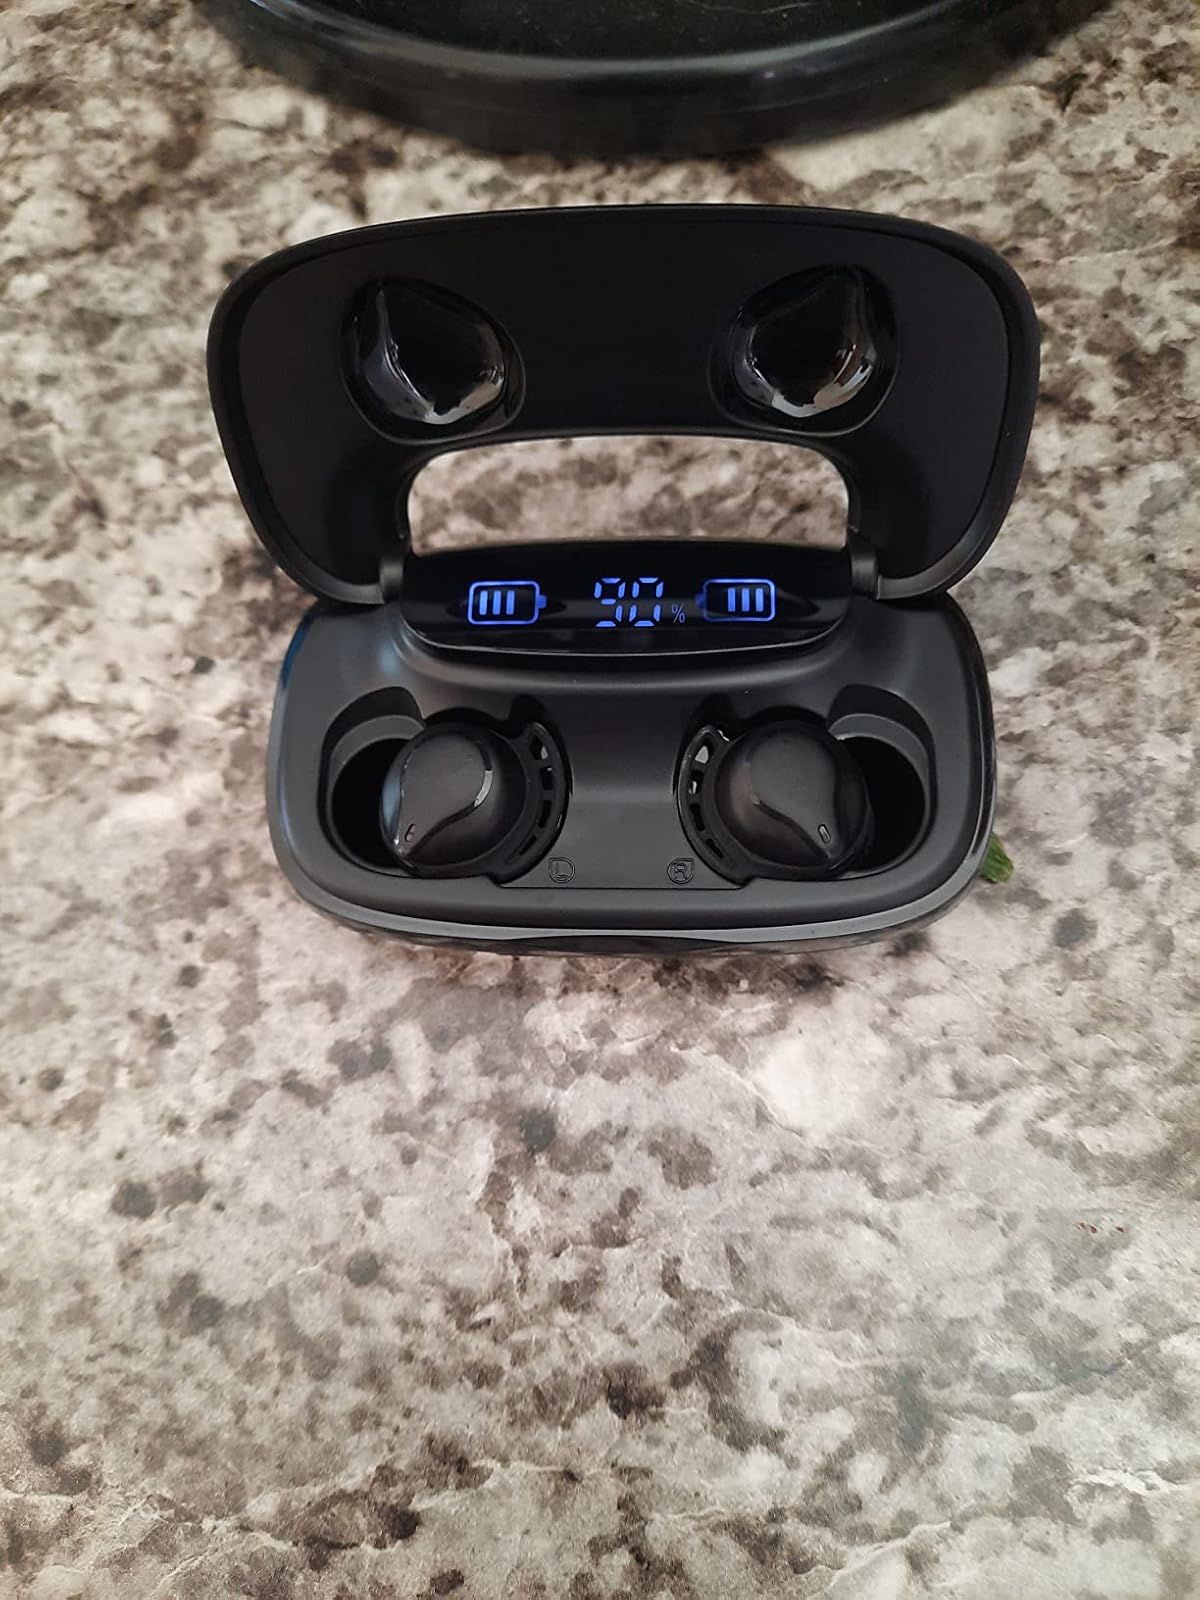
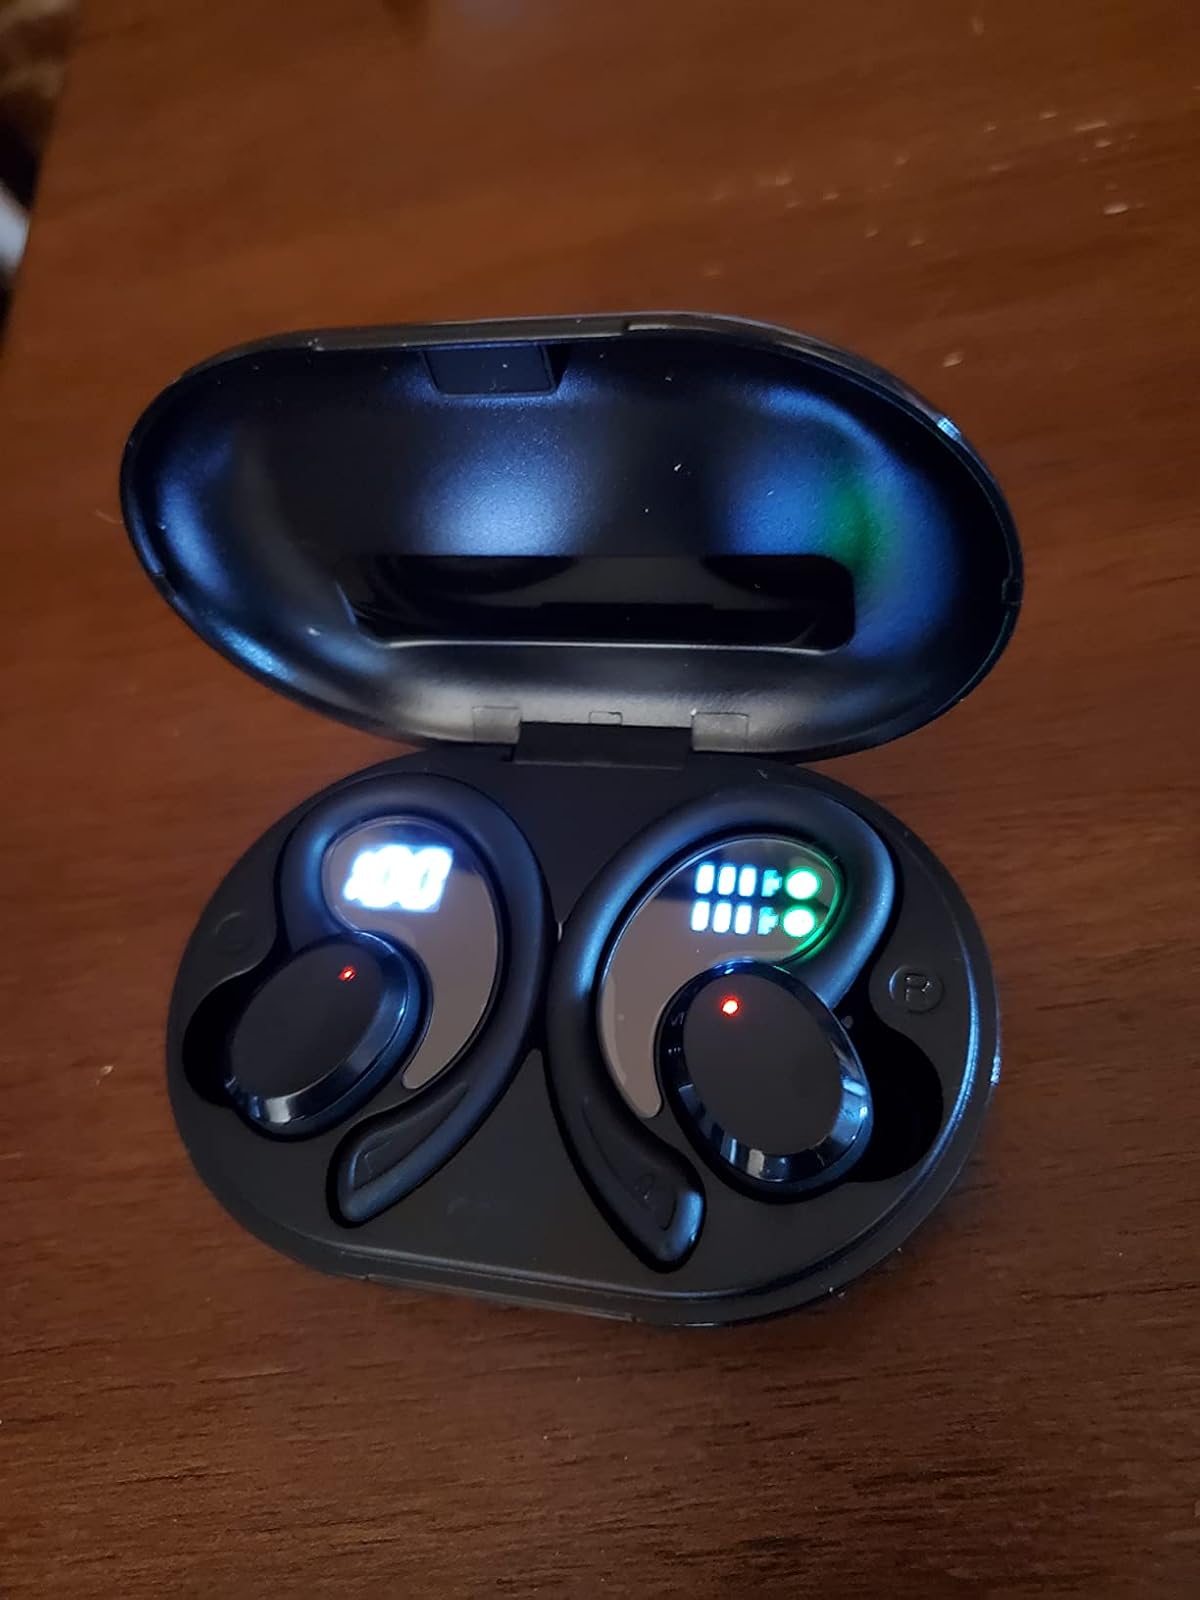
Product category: earbuds
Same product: no